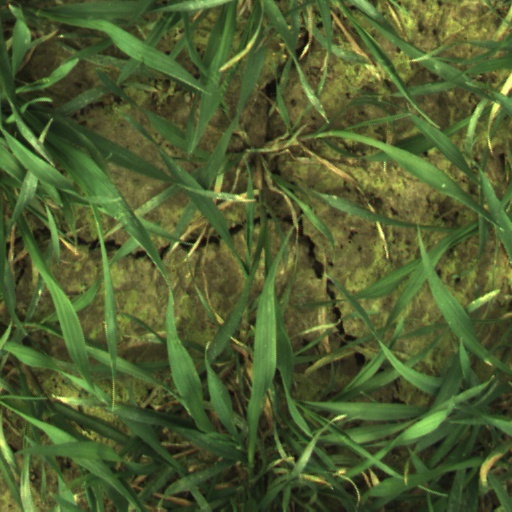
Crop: wheat